Demographics of Melbourne

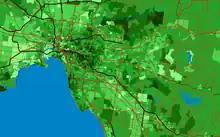
Darker green indicate areas of higher household incomes. Suburbs immediately east of the centre tend to be more affluent

Four out of ten Australian Jews call Melbourne home. The city is also residence to the largest number of Holocaust survivors of any Australian city, indeed the highest per capita concentration outside Israel itself. To service the needs of the vibrant Jewish community, Melbourne's Jewry have established multiple synagogues, which today number over 30, along with a local Jewish newspaper. Melbourne's largest university–Monash University is named after prominent Jewish general and statesman, John Monash.